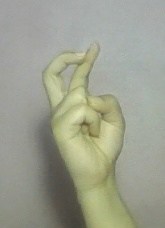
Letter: zay